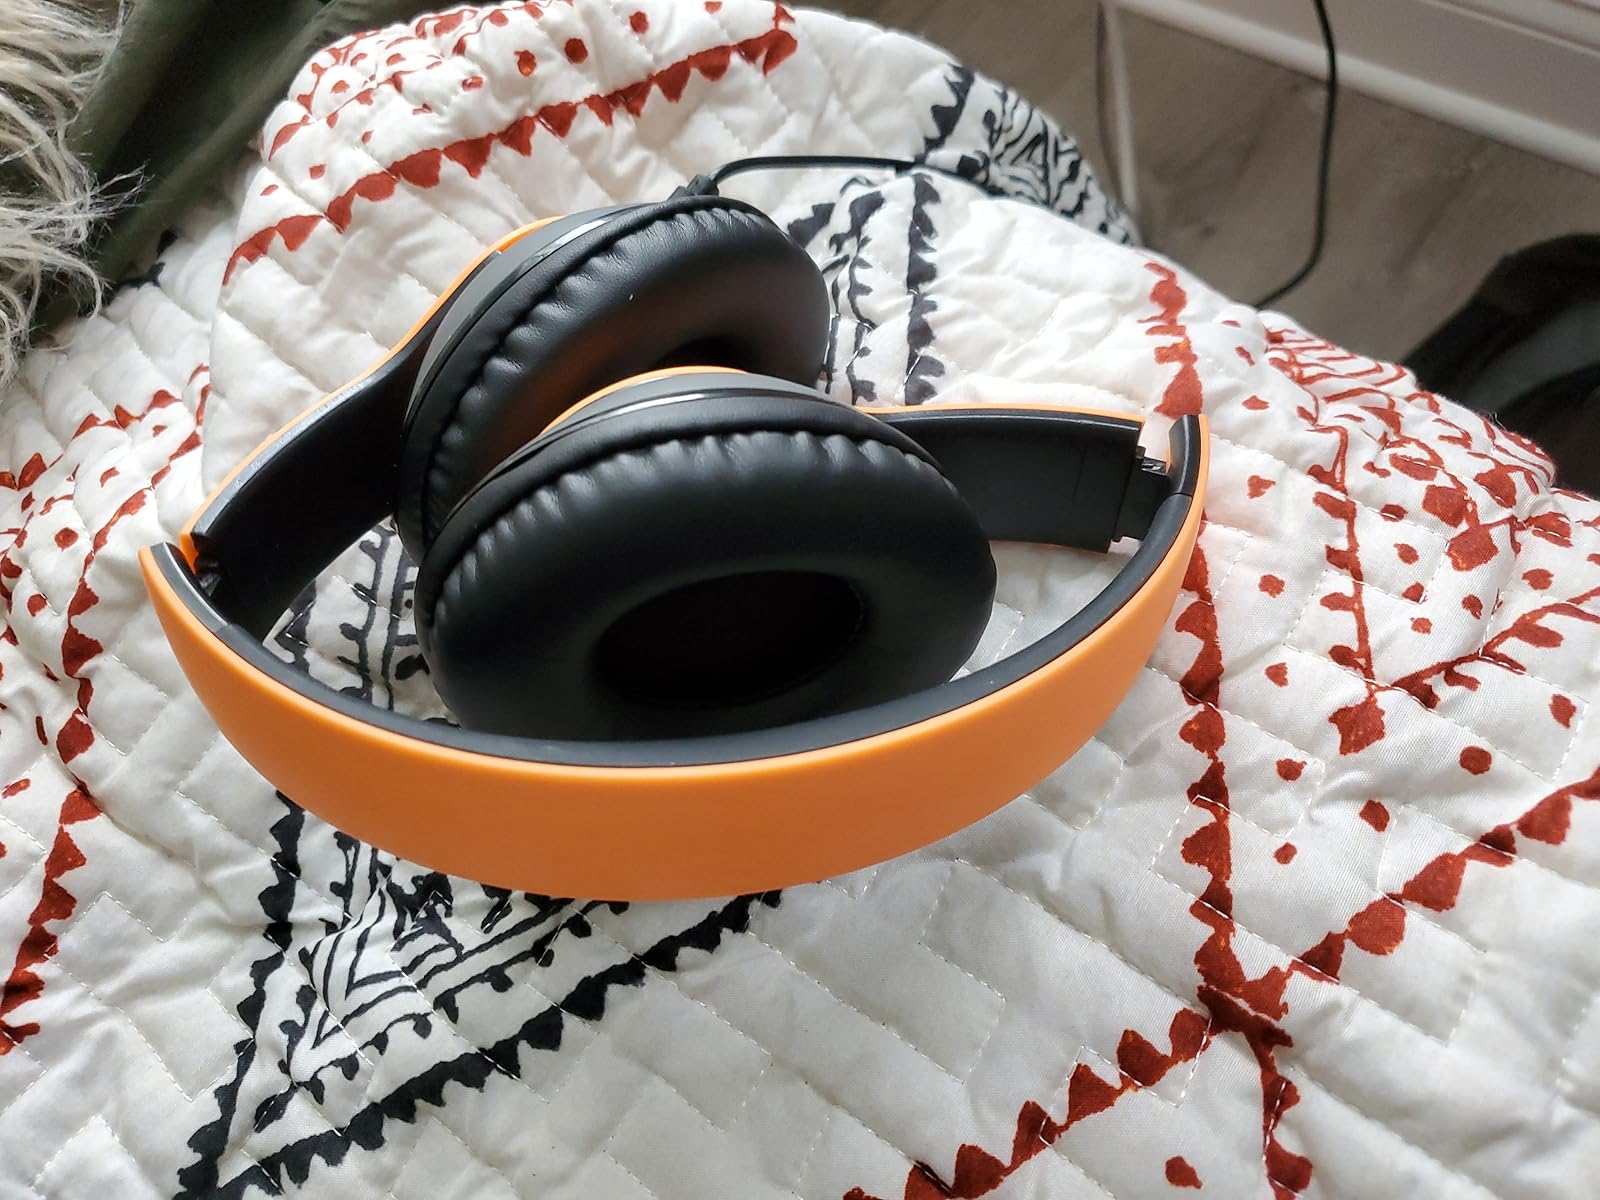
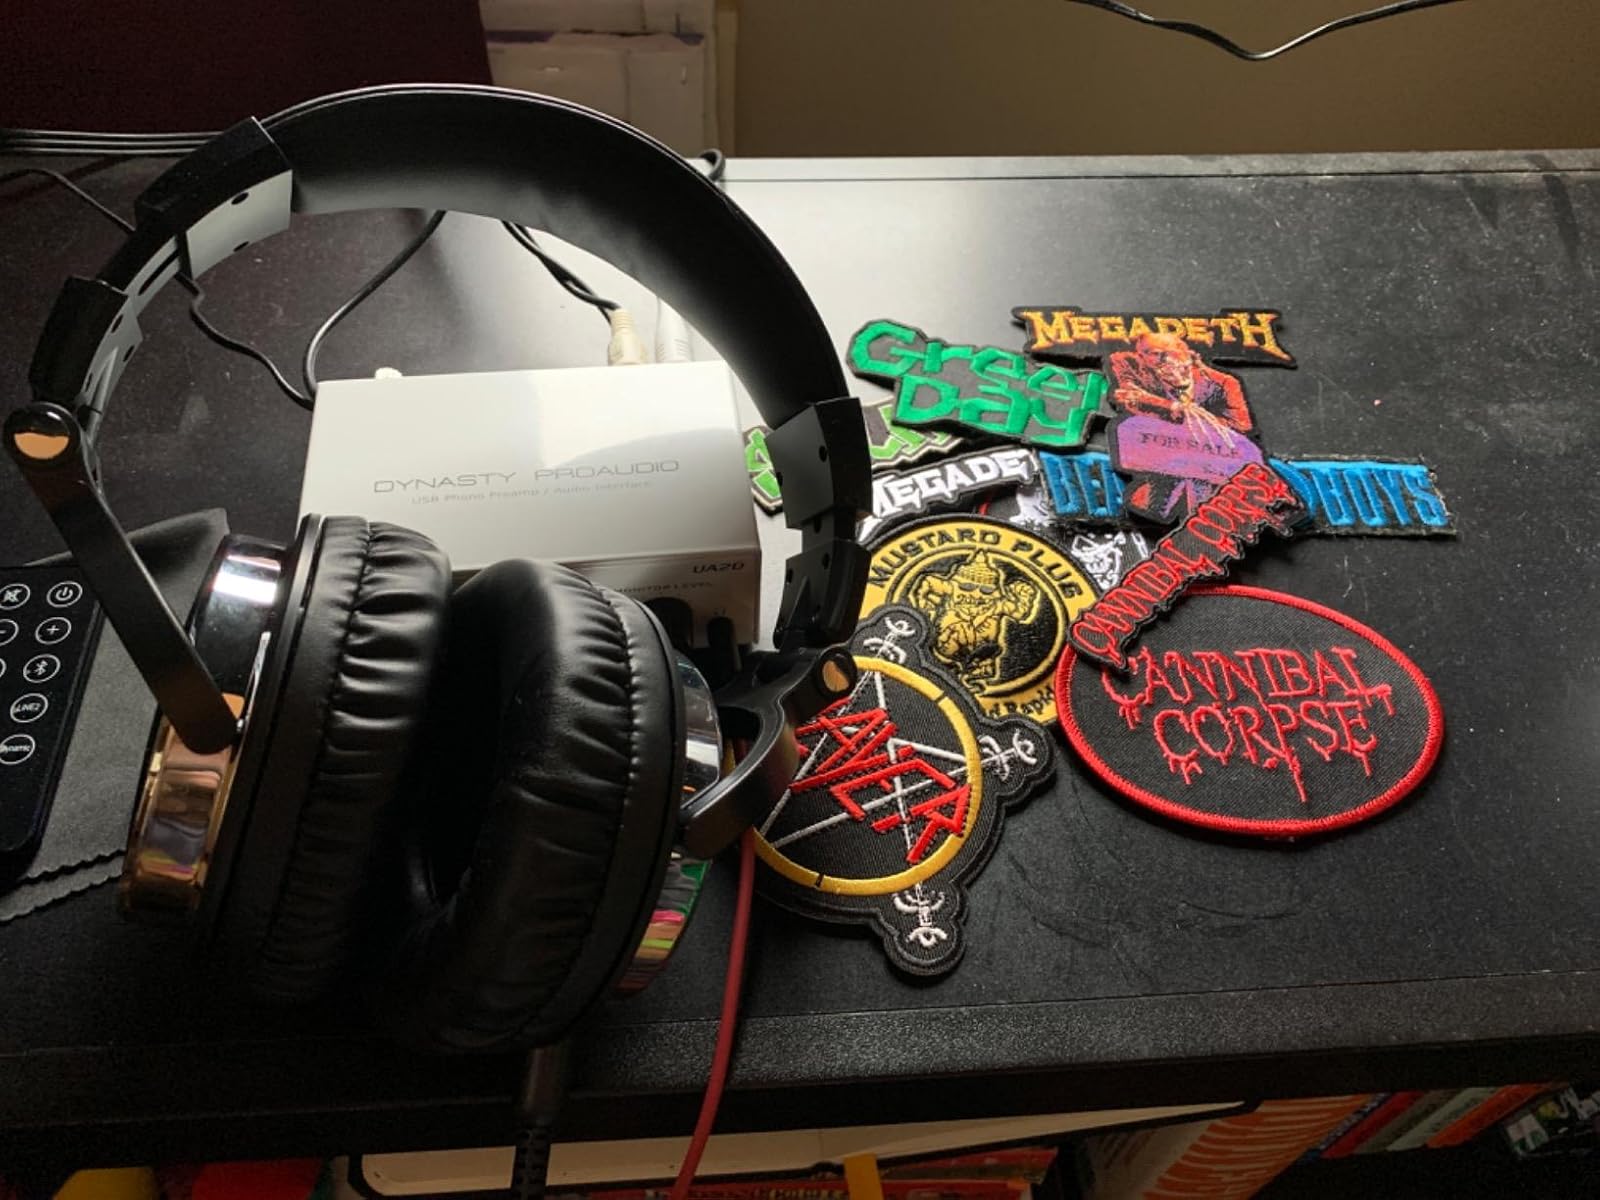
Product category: headphones
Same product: no